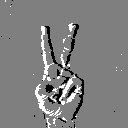
ASL letter: v